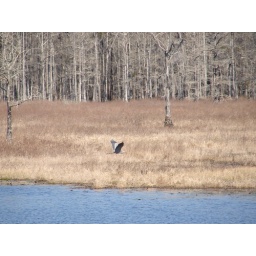
Nature bird flying water near Monticello Florida